Charleston single house

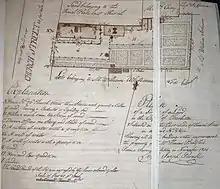
A plat from 1802 showing 134 Church Street included the interior layout of the Charleston single house with extensive rear buildings and gardens.

Although the form can be found across historic Charleston in a variety of styles (e.g., Federal, Greek Revival, and Victorian), the consistent feature is interior layout. A front door on the long side of the house, halfway along the side perpendicular to the street, opens onto a short central hall and staircase. There is one room on each side of the hall, that is, one toward the street and one toward the rear of the house. The result is a building which is only one room wide when viewed from the street, giving the form its popular name. Each floor contained two rooms, and the floorplan was reproduced on each upper floor.